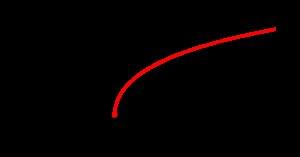
Le cosinus hyperbolique est, en mathématiques, une fonction hyperbolique.